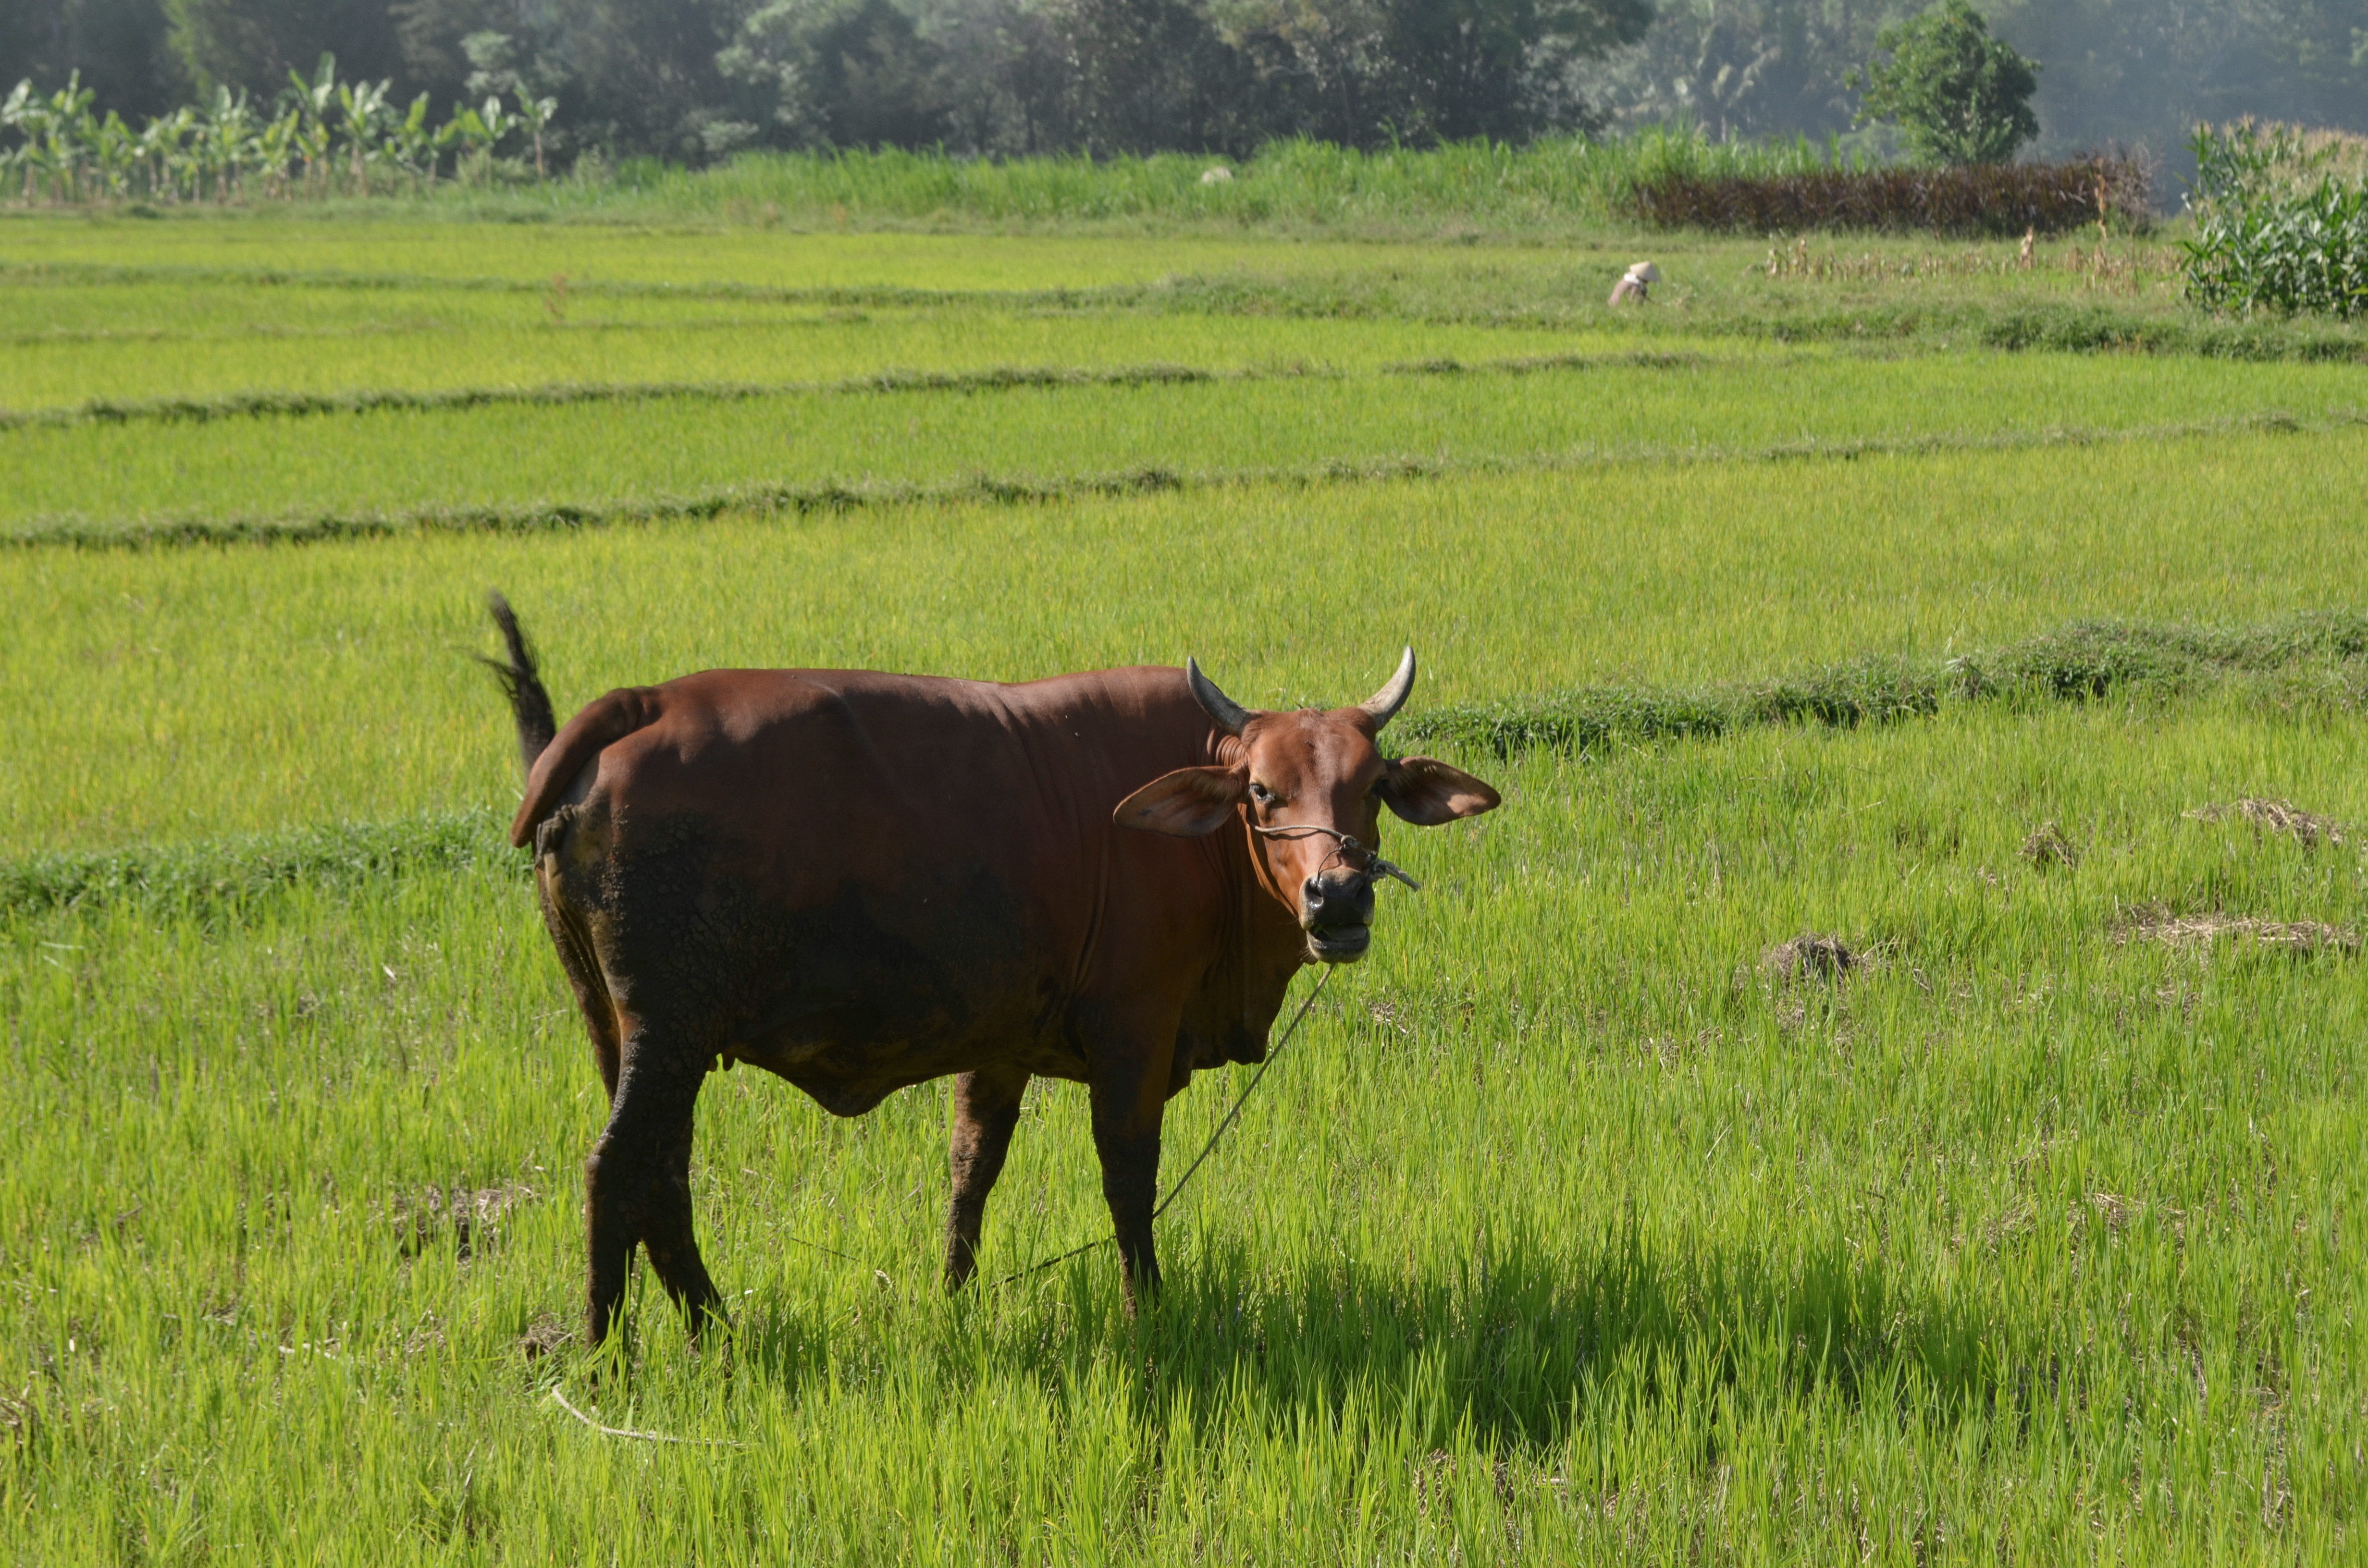
user: text: Con bò trong hình có màu gì?
assistant: text: Màu nâu.

user: text: Trong hình có bao nhiêu con bò?
assistant: text: Một.

user: text: Cánh đồng trong hình thường dùng để trồng loại cây gì?
assistant: text: Lúa.

user: text: Chiếc nón lá mà người nông dân đang đội là biểu tượng đặc trưng của quốc gia nào?
assistant: text: Việt Nam.

user: text: Con bò đang đứng ở đâu và cây trồng chính trên cánh đồng nơi con bò đang đứng là gì?
assistant: text: Con bò đang đứng trên cánh đồng lúa; cây trồng chính là lúa.